Anselmo Ralph

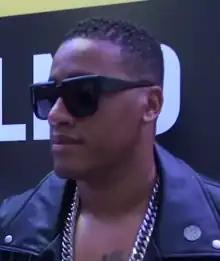
Ralph in 2017

Anselmo Ralf Andrade Cordeiro (born March 12, 1981), better known as Anselmo Ralph, is an Angolan singer. He is one of the better internationally known Angolan singers and is commonly known for producing romantic songs.